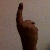
The image shows a hand gesture representing the number 1 in Indian Sign Language.